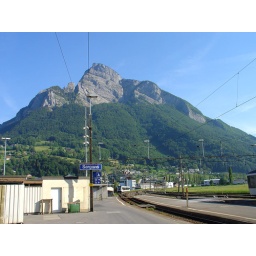
The train station of Sargans (Switzerland). The mountain in the background is called Gonzen, a former iron mine.